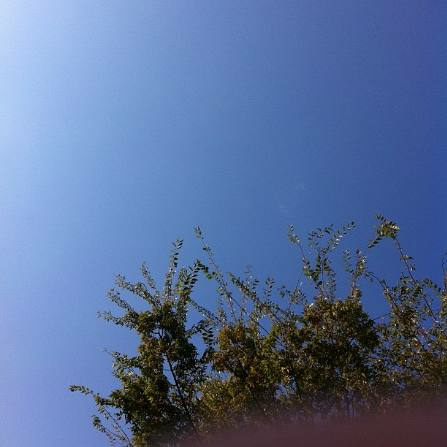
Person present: No